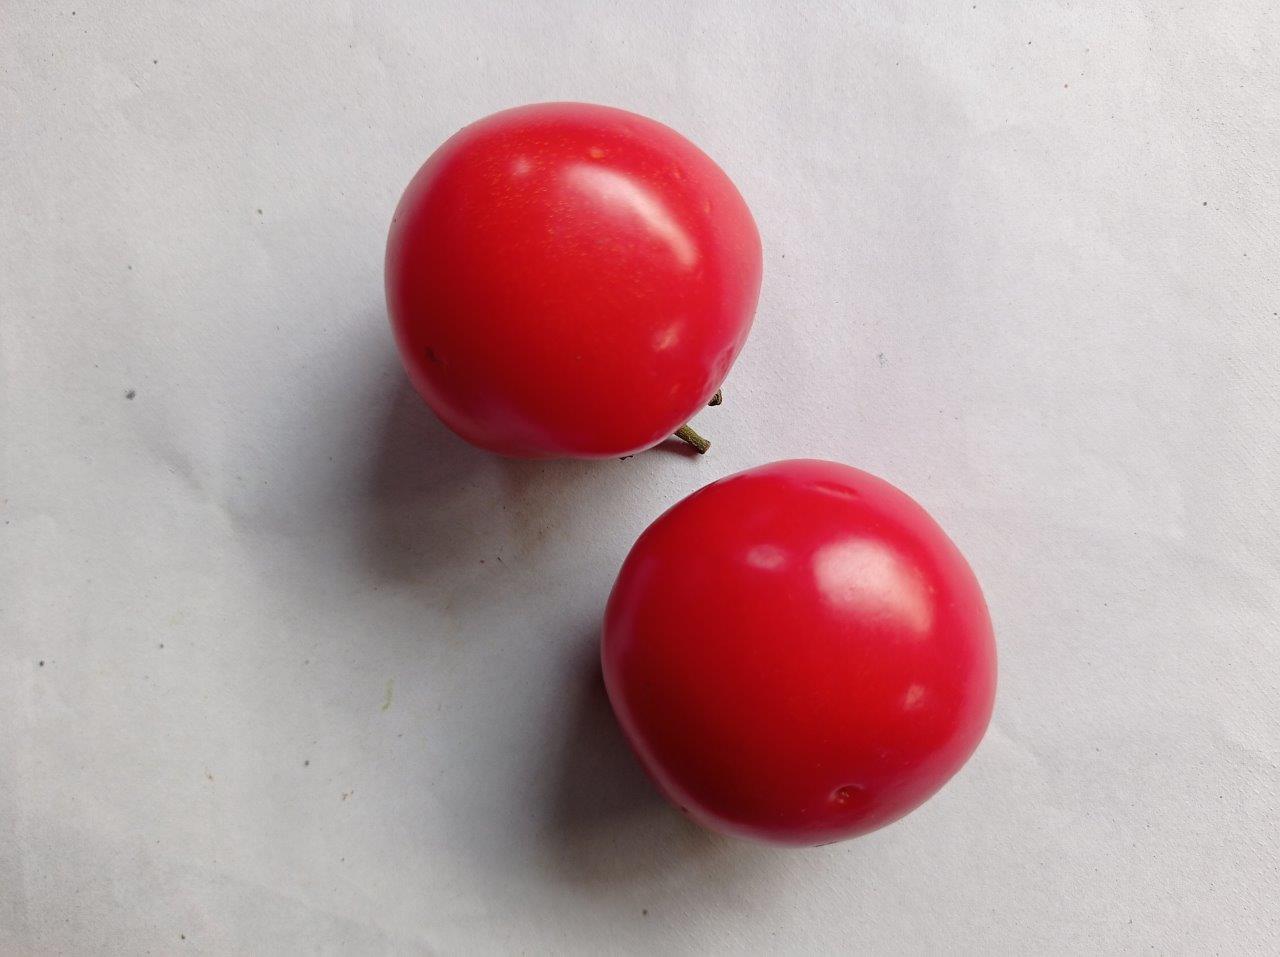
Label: Fresh